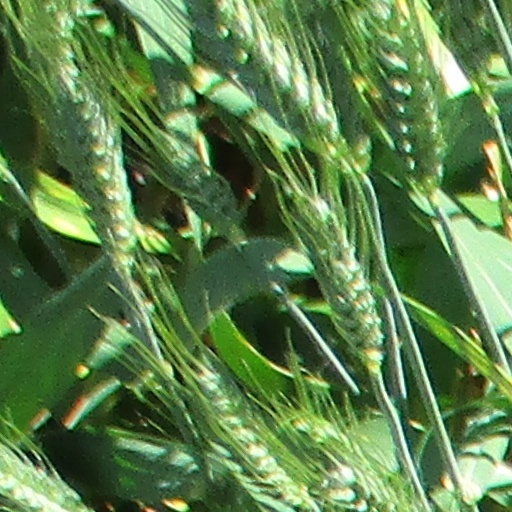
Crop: wheat